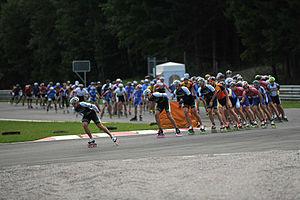
Le Salzburgring est un circuit automobile permanent situé à l'est de Salzbourg en Autriche.
Un patinodrome couvert ou extérieur est un lieu qui possède une surface aménagée elliptique pour l'entraînement et les compétitions de patinage à roulettes.